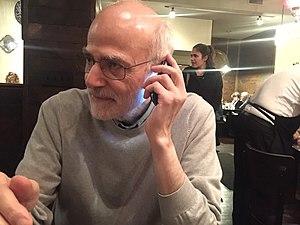
Assaf Kfoury, né le 8 avril 1945, est un mathématicien et professeur d'informatique à l'Université de Boston américain. Il est également un traducteur et éditeur.